Jarell Martin

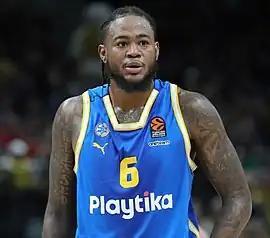
Martin with Maccabi Tel Aviv in 2022

Martin started 25 of LSU's 34 games and averaged 10.3 points, 4.6 rebounds and 26.2 minutes per game. He ranked ninth in the SEC among freshmen in scoring, and seventh among SEC freshmen in rebounding. He averaged 11.4 points per game in SEC action with 12 of his 18 double figure scoring games coming in SEC play. For his performance, Martin was selected to the SEC All-Freshman Team.